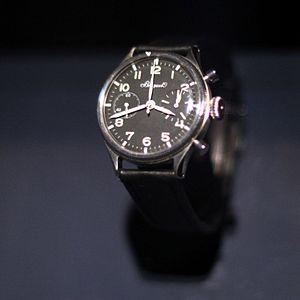
Breguet est une marque d'horlogerie de luxe fondée par Abraham-Louis Breguet à Paris en 1775. Après sa faillite en 1987, la marque est reprise par Investcorp, pour finir dans le giron du Swatch Group en 1999.